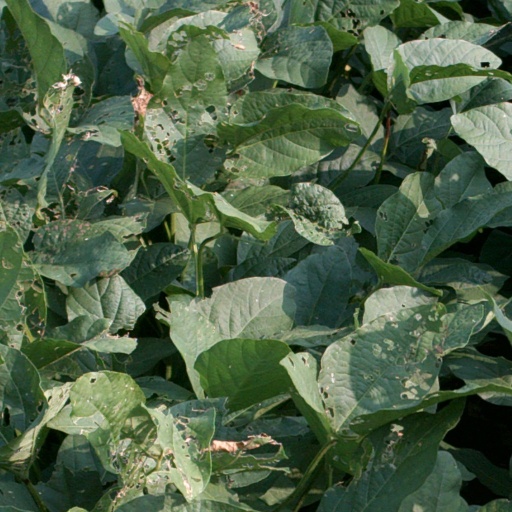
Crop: soybean